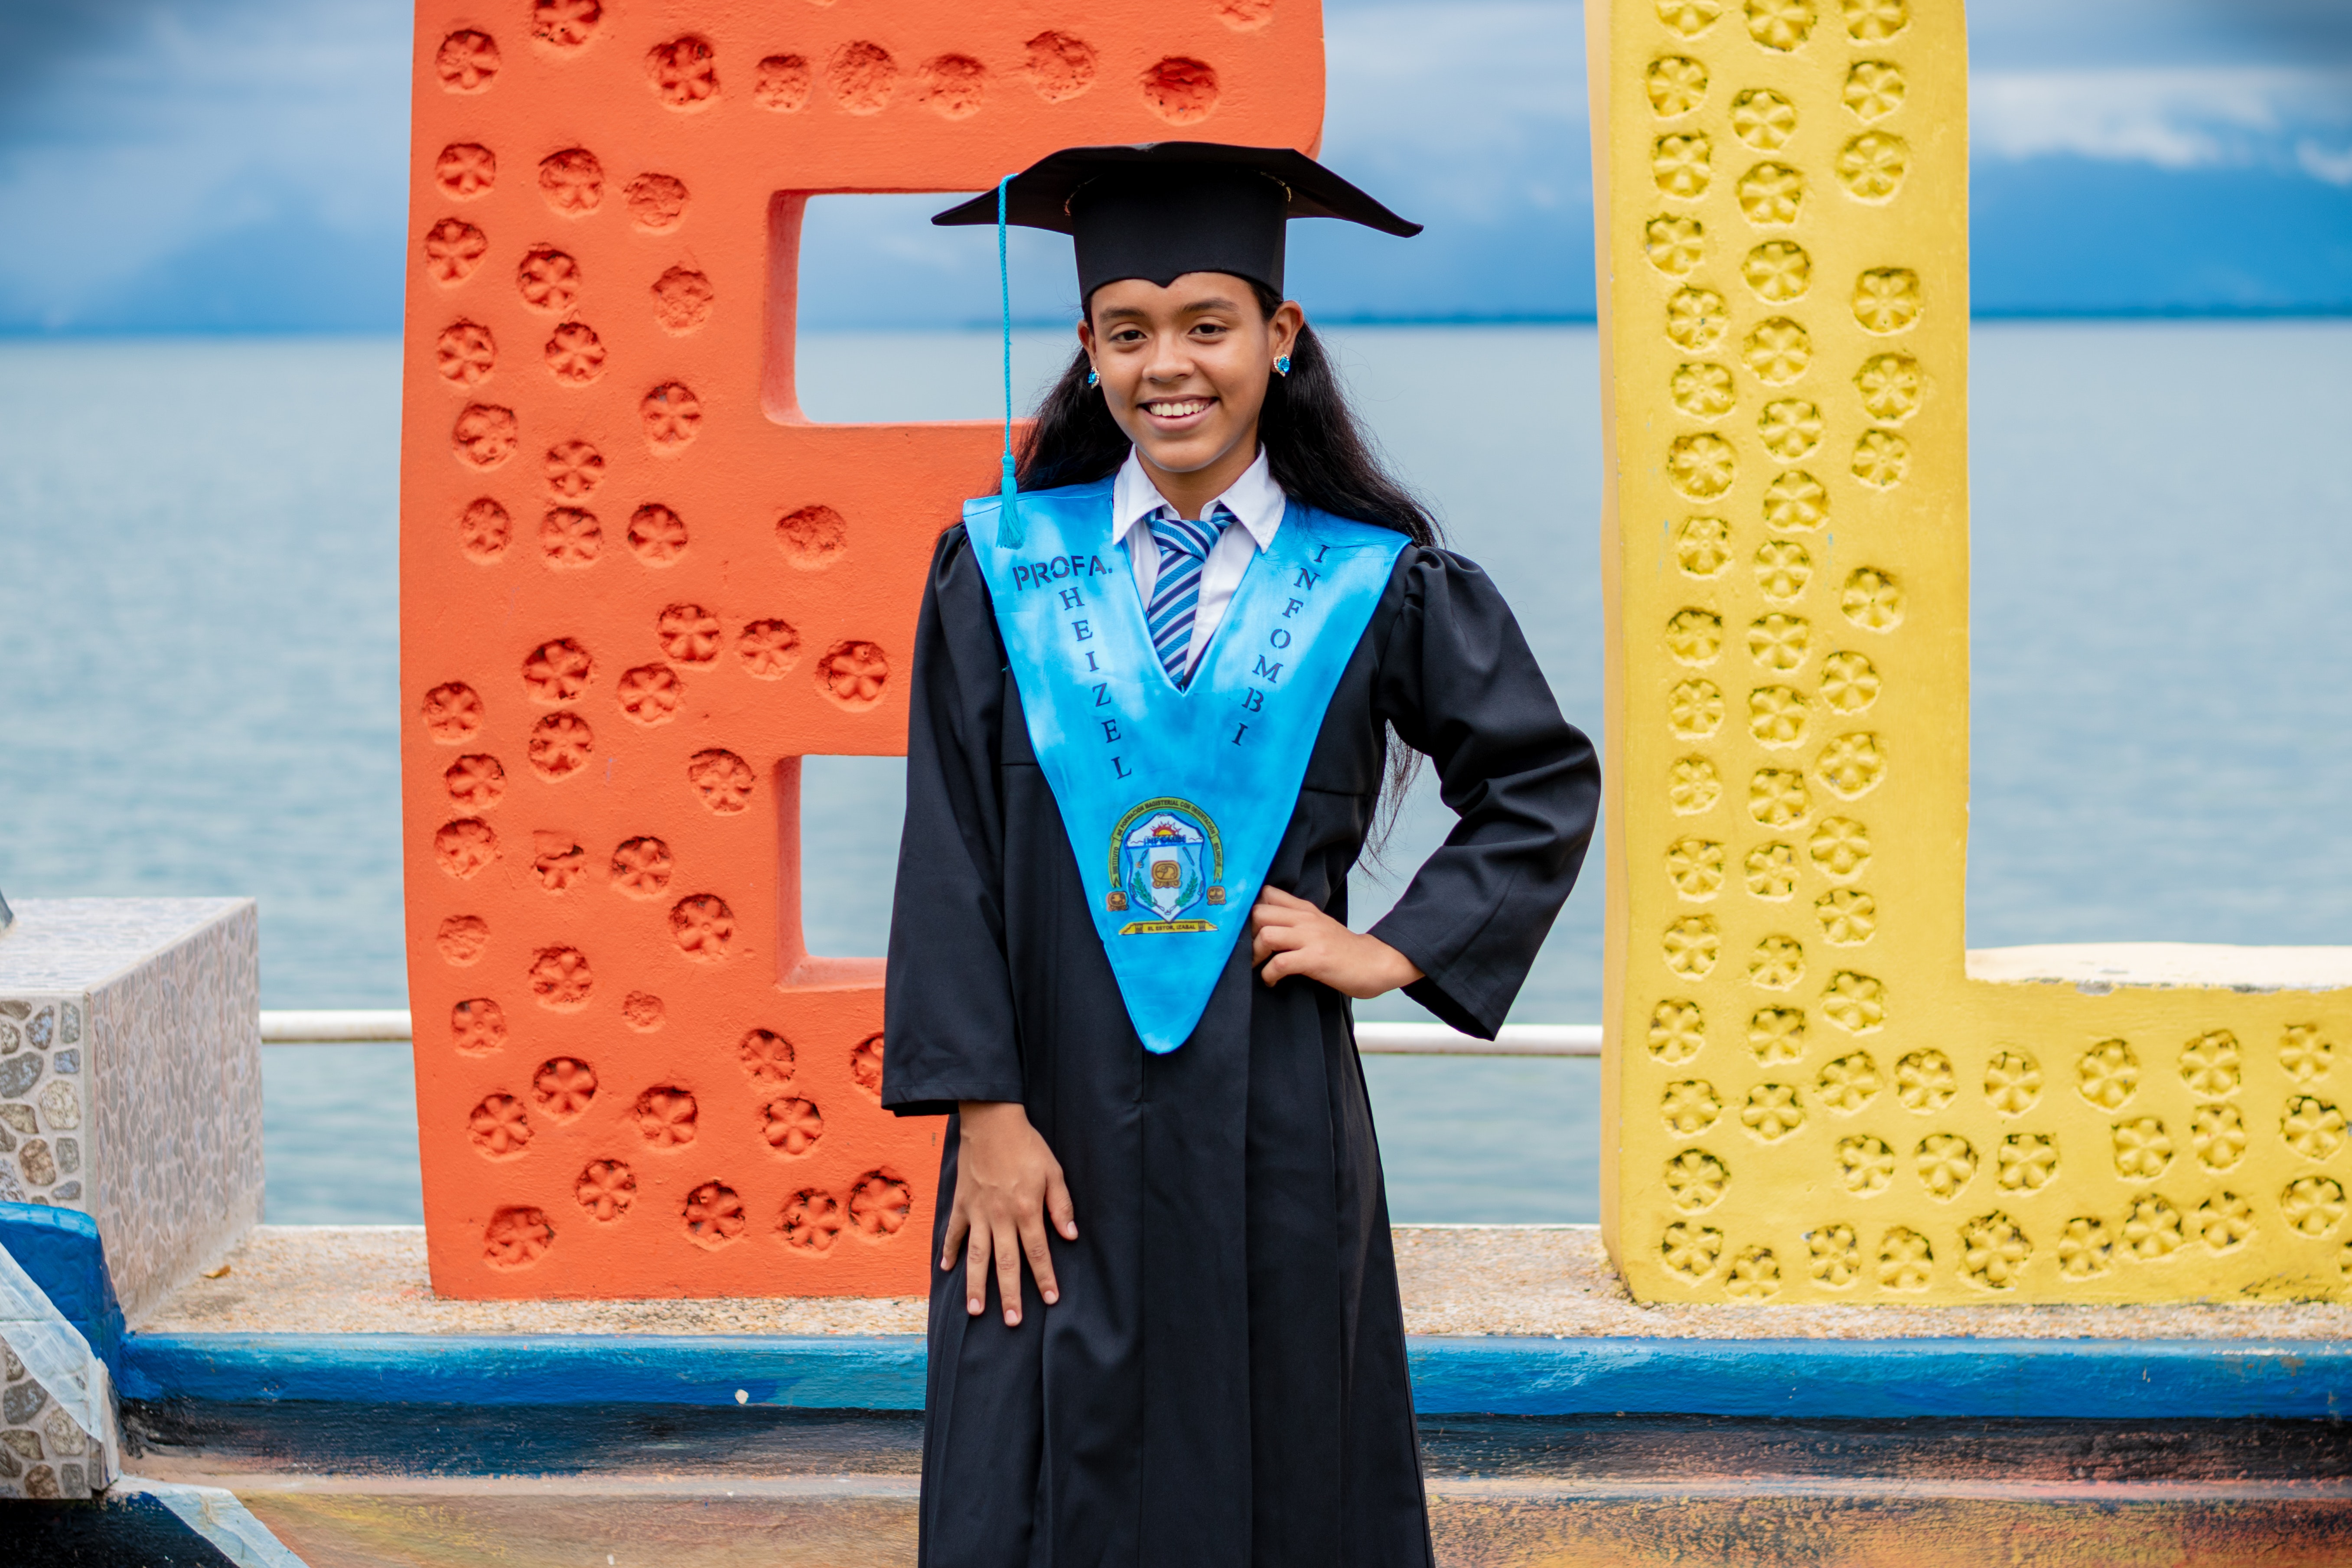
academic dress, graduation, mortarboard, headgear, event, scholar, phd, robe, smile